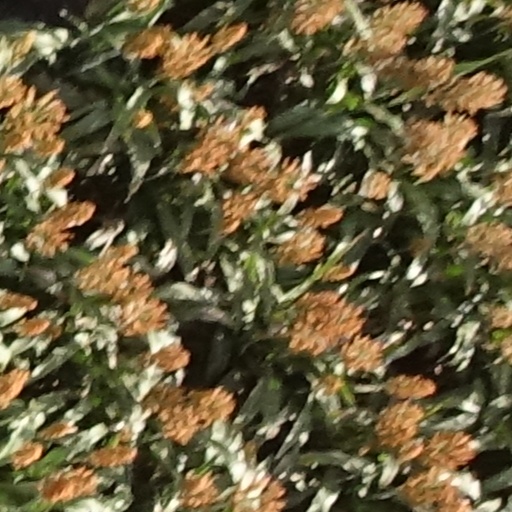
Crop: sorghum